Tiziana Nisini

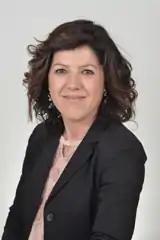
Tiziana Nisini in 2018.

Tiziana Nisini (born 18 October 1975) is an Italian politician from Lega Nord. She has been State Secretary at the Ministry of Labour and Social Policies since March 2021.